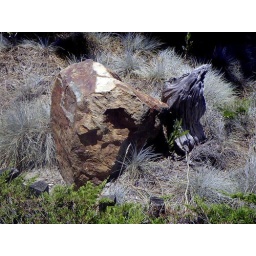
A rock and a tree stump. Taken in the front of the house.